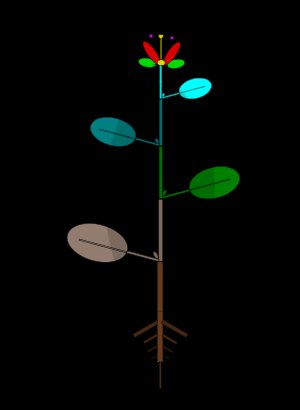
Planter / Planternes opbygning
Skematisk fremstilling af en plante.